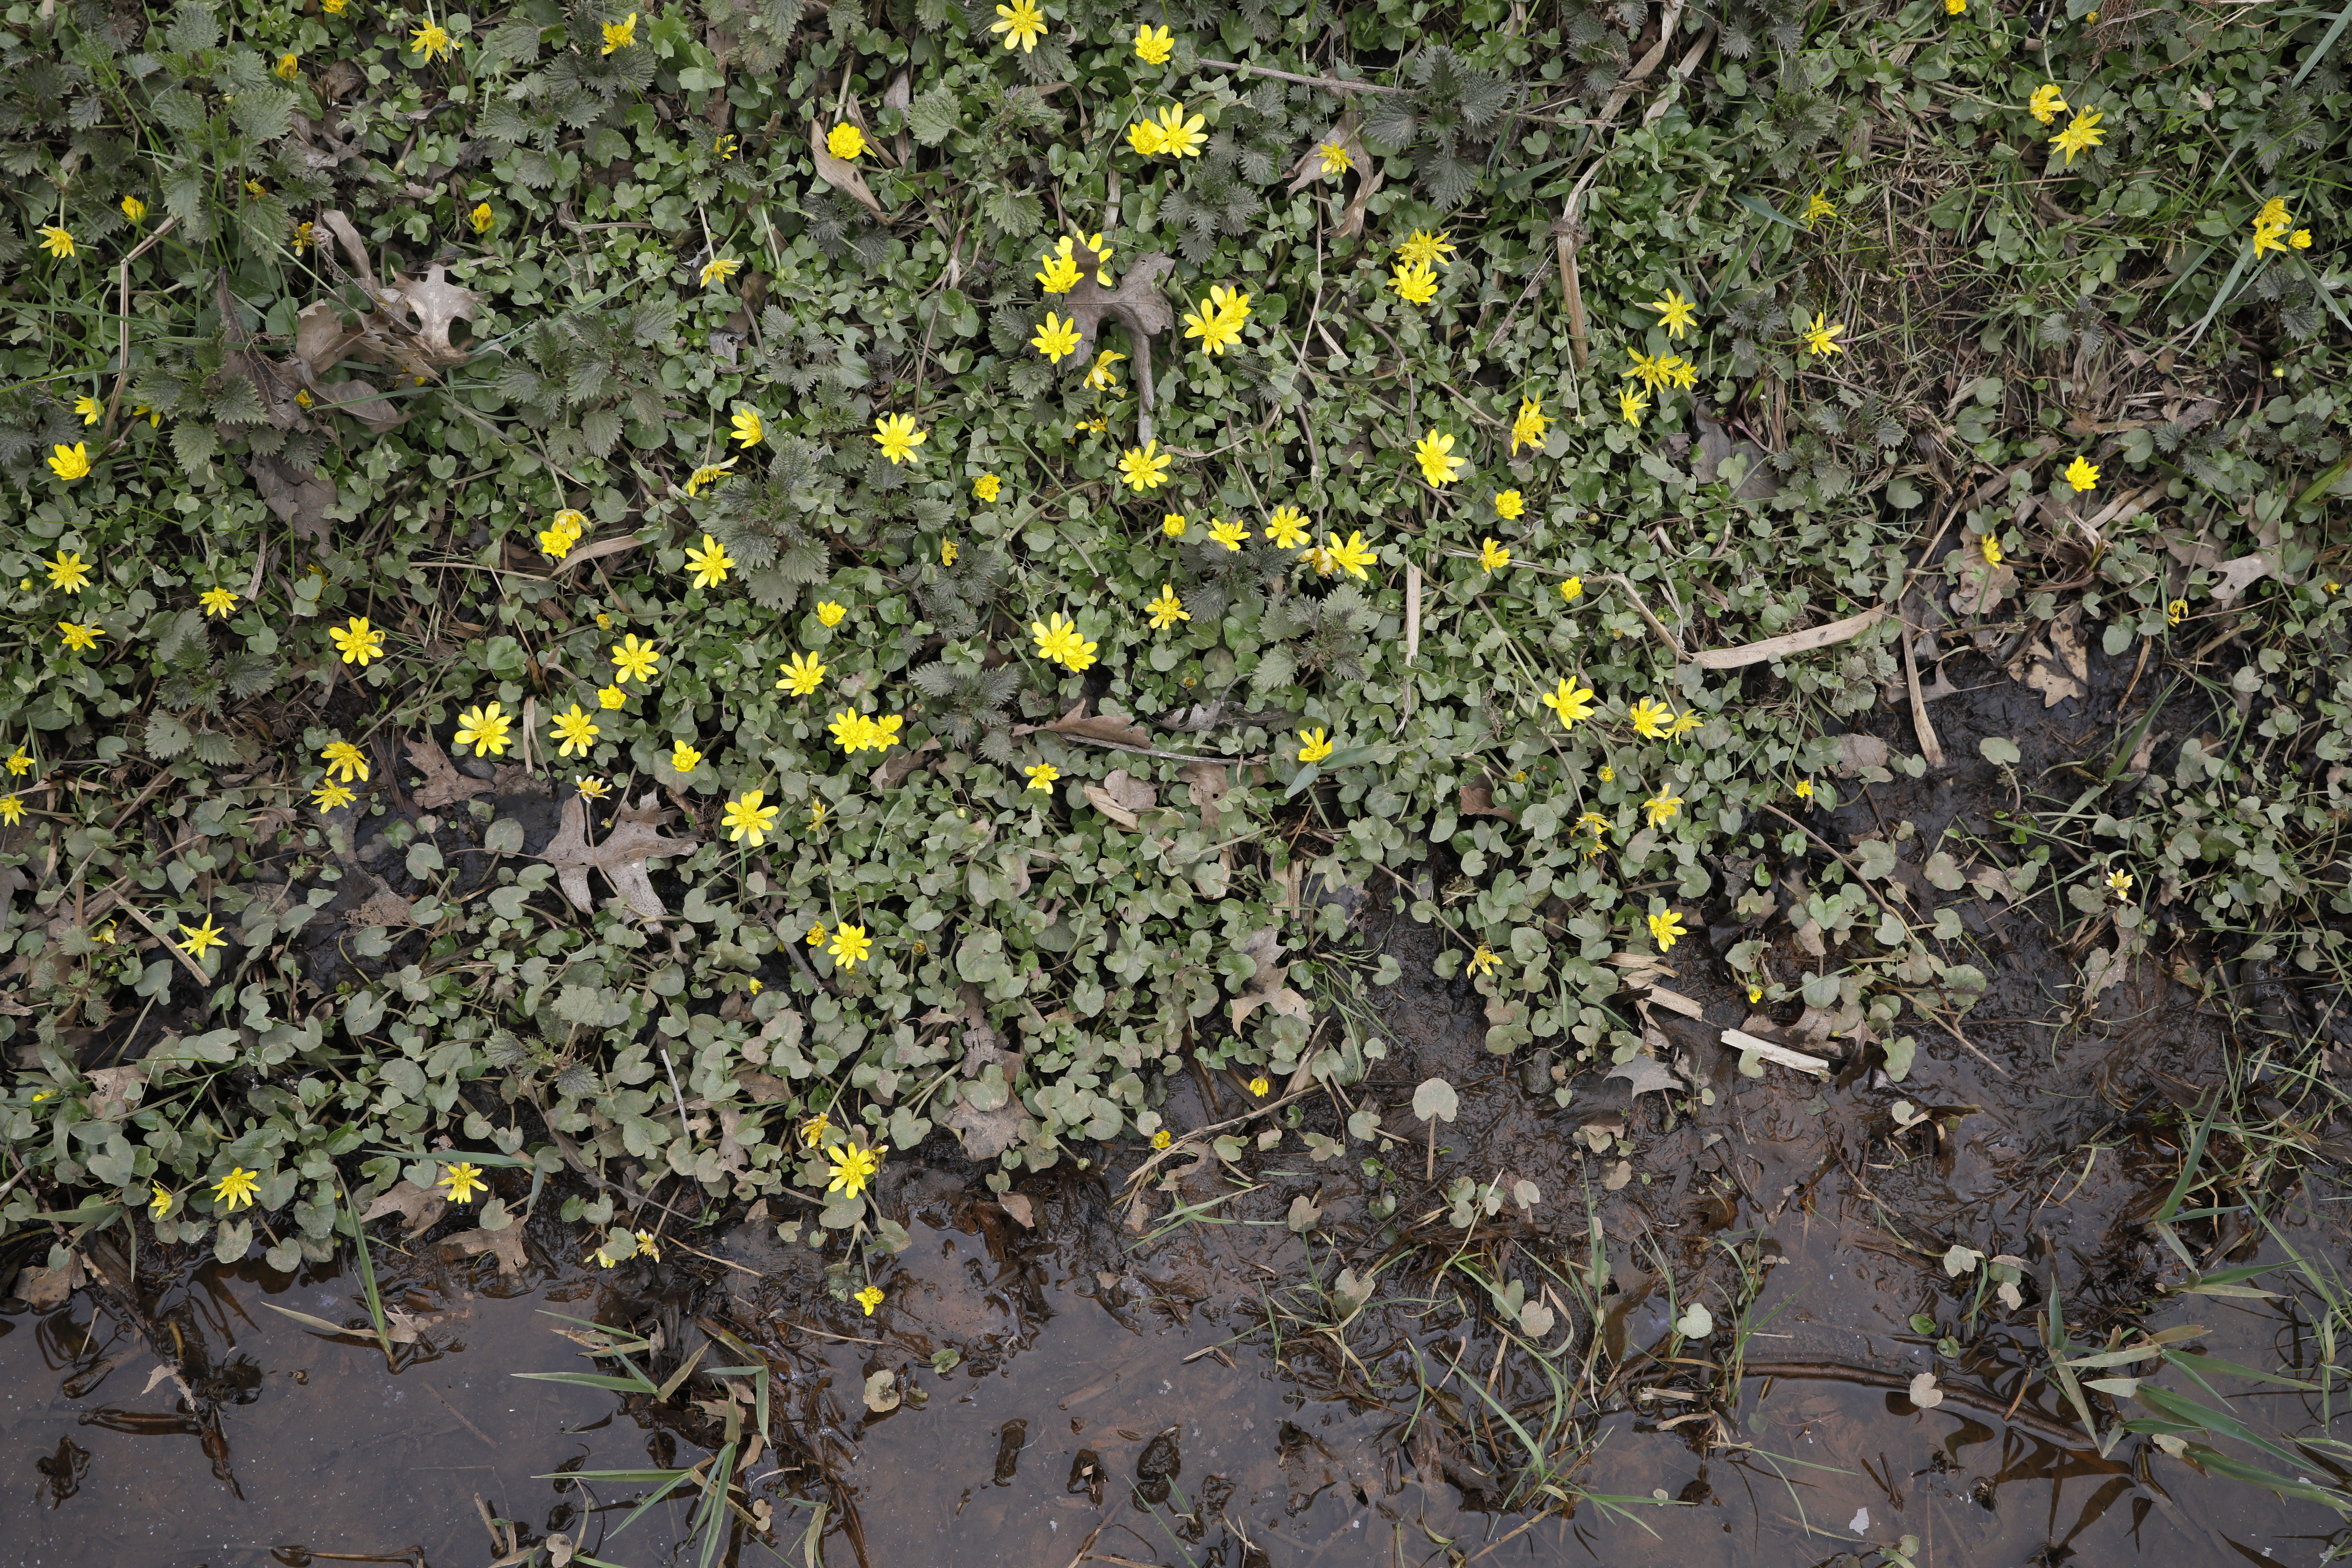
Plant species: Ficaria verna